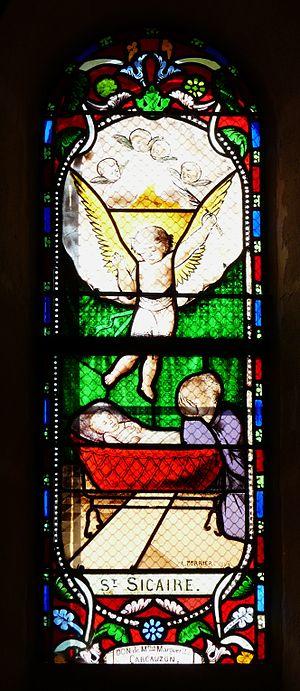
Vitrail représentant saint Sicaire, église Sainte-Madeleine, Montagrier, Dordogne, France